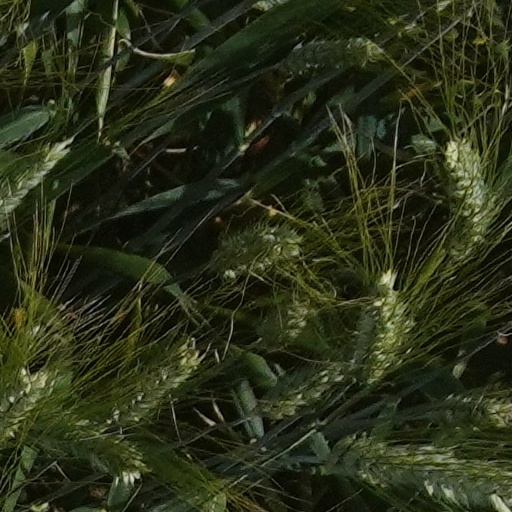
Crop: wheat